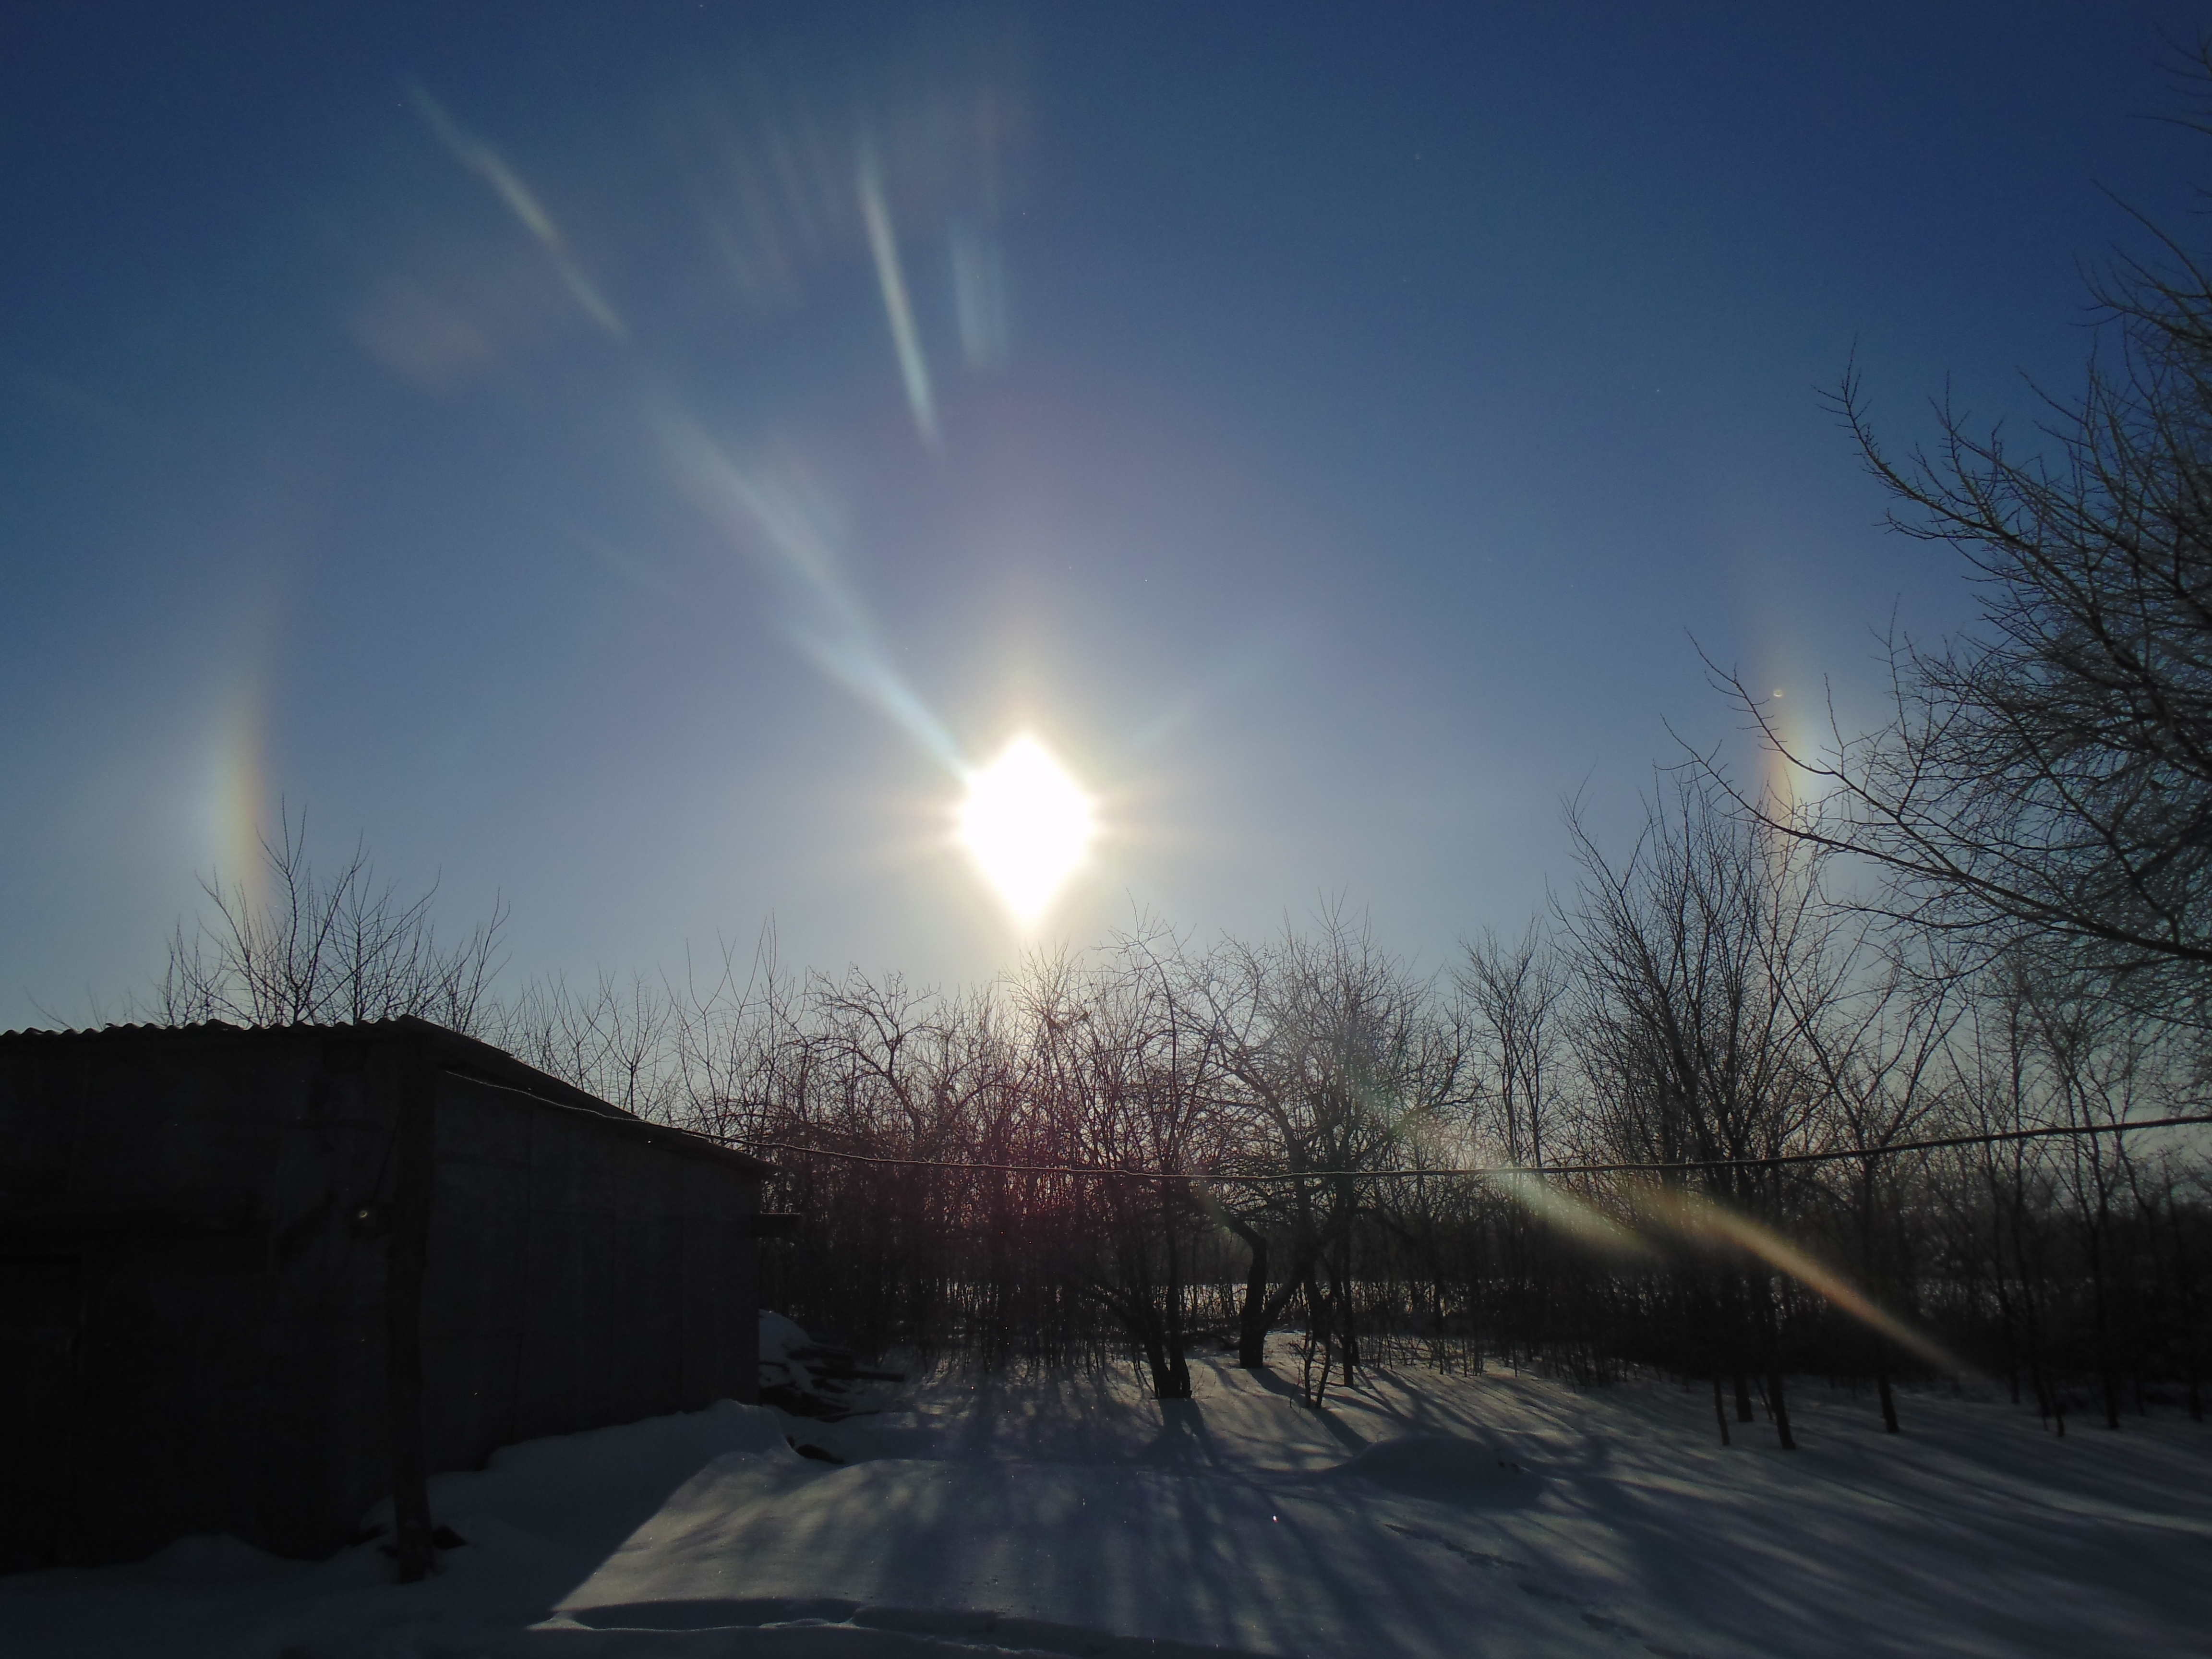
sky, trees, garden, winter, day, sun, farm, glare, rainbow, white, gray, blue, frost, rays, cloud, daytime, snow, sunlight, freezing, light, morning, tree, atmospheric phenomenon, atmosphere, lens flare, evening, astronomical object, branch, meteorological phenomenon, road, sunrise, horizon, sunset, landscape, plant, night, home, mountain, house